Thomas Fiaschi

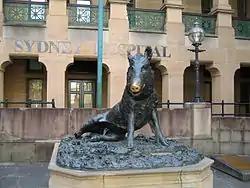
Copy of Florence's "Porcellino" statue, donated to Sydney Hospital by his daughter in 1968 in Fiaschi's honour

In 1876, Fiaschi married Catherine Ann Reynolds, a nurse and former nun with whom he had worked at St Vincent's Hospital. The couple had three sons and two daughters, with his sons Piero and Carlo following him into the medical profession. His daughters Eleonora Tennant and Clarissa Torrigianni settled overseas. Fiaschi was widowed in 1913 and in 1914 remarried to Amy Curtis, another nurse, with whom he had another two daughters.